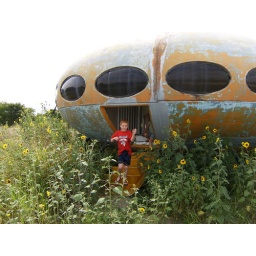
A 1960's space ship style building sits abandoned in Rockwall County